Women's World Chess Championship

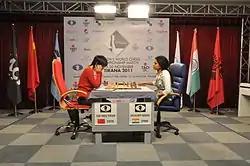
Women's World Chess Championship, Tirana 2011

Menchik died, still champion, in 1944 when her house in Clapham was bombed by a V-1 flying bomb. The next championship was another round-robin tournament in 1949–50 and was won by Lyudmila Rudenko. Thereafter a system similar to that of the overall championship was established, with a cycle of Candidates events (and later Interzonals) to pick a challenger to face the reigning champion.